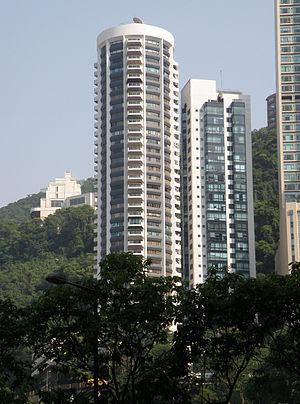
La Century Tower I est un gratte-ciel de 108,5 mètres de hauteur situé à Hong Kong en Chine et construit en 1971. Il abrite 60 logements sur 31 étages et est situé dans l'ile de Hong Kong